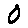
Label: 0